U.S. Route 301 in Georgia

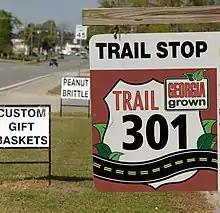
Sign along US 301 in Glenville, Georgia - agribusiness trail

The combined routes (US 25/US 84/US 301/SR 23/SR 38) continue to the northeast and travel through rural areas of the county, crossing over tributaries of the Altamaha River such as Forrest Pond, Back Swamp (in two places), Corker Branch, Fountain Branch, Brickyard Branch, and Jones Creek on its way to Ludowici. In town, the concurrency intersects SR 57 south, which travels to the southeast. At this intersection, US 25/US 301/SR 23, as well as SR 57 north, travel to the northwest in a new concurrency, while US 84/SR 38 continue to the northeast. This segment of the highway is named North McDonald Street until roughly around Macon Darien Road where it becomes Cecil Nobles Highway. After a slight jog more towards the northwest, the roadway crosses through Wefanie. Just before leaving the county, they intersect the southwest terminus of former SR 261, today known as Marcus Nobles Road. Right after that, they curve to the north-northwest and cross over Beards Creek into Tattnall County.